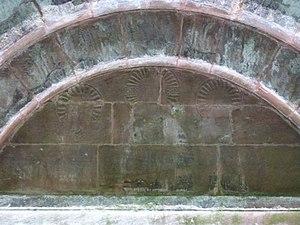
Auréoles sculptées en bas-relief sur la voûte du porche côté nef, église abbatiale, abbaye de Niedermunster, Bas-Rhin, France. This building is indexed in the Base Mérimée, a database of architectural heritage maintained by the French Ministry of Culture,